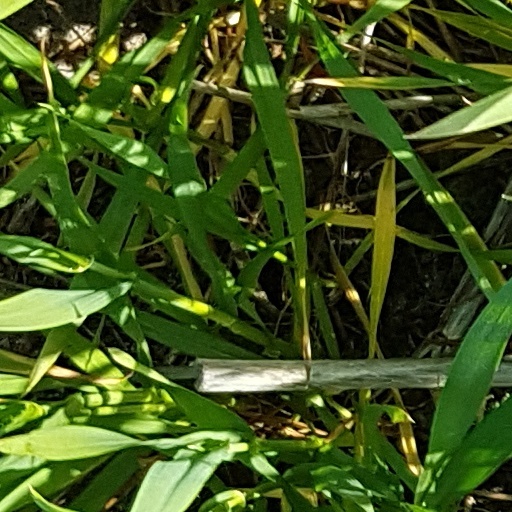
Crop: wheat